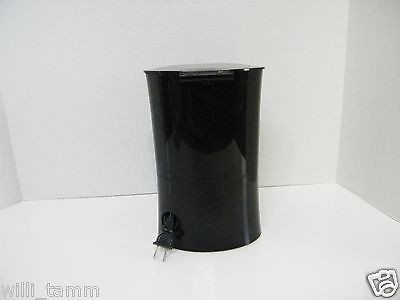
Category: coffee maker